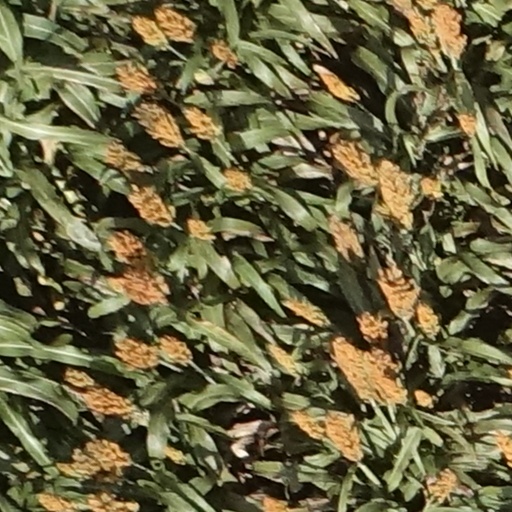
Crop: sorghum